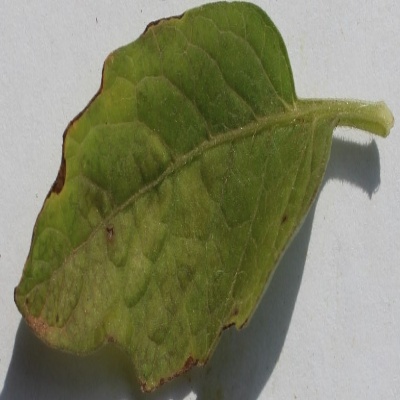
Crop: Tomato
Condition: leaf blight